Mongol Empire

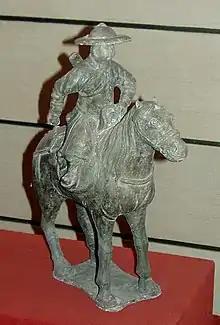
Mongol rider, Yuan dynasty

Battles ensued between the armies of Kublai and those of his brother Ariqboke, which included forces still loyal to Möngke's previous administration. Kublai's army easily eliminated Ariqboke's supporters and seized control of the civil administration in southern Mongolia. Further challenges took place from their cousins, the Chagataids. Kublai sent Abishka, a Chagataid prince loyal to him, to take charge of Chagatai's realm. But Ariqboke captured and then executed Abishka, having his own man Alghu crowned there instead. Kublai's new administration blockaded Ariqboke in Mongolia to cut off food supplies, causing a famine. Karakorum fell quickly to Kublai, but Ariqboke rallied and re-took the capital in 1261.